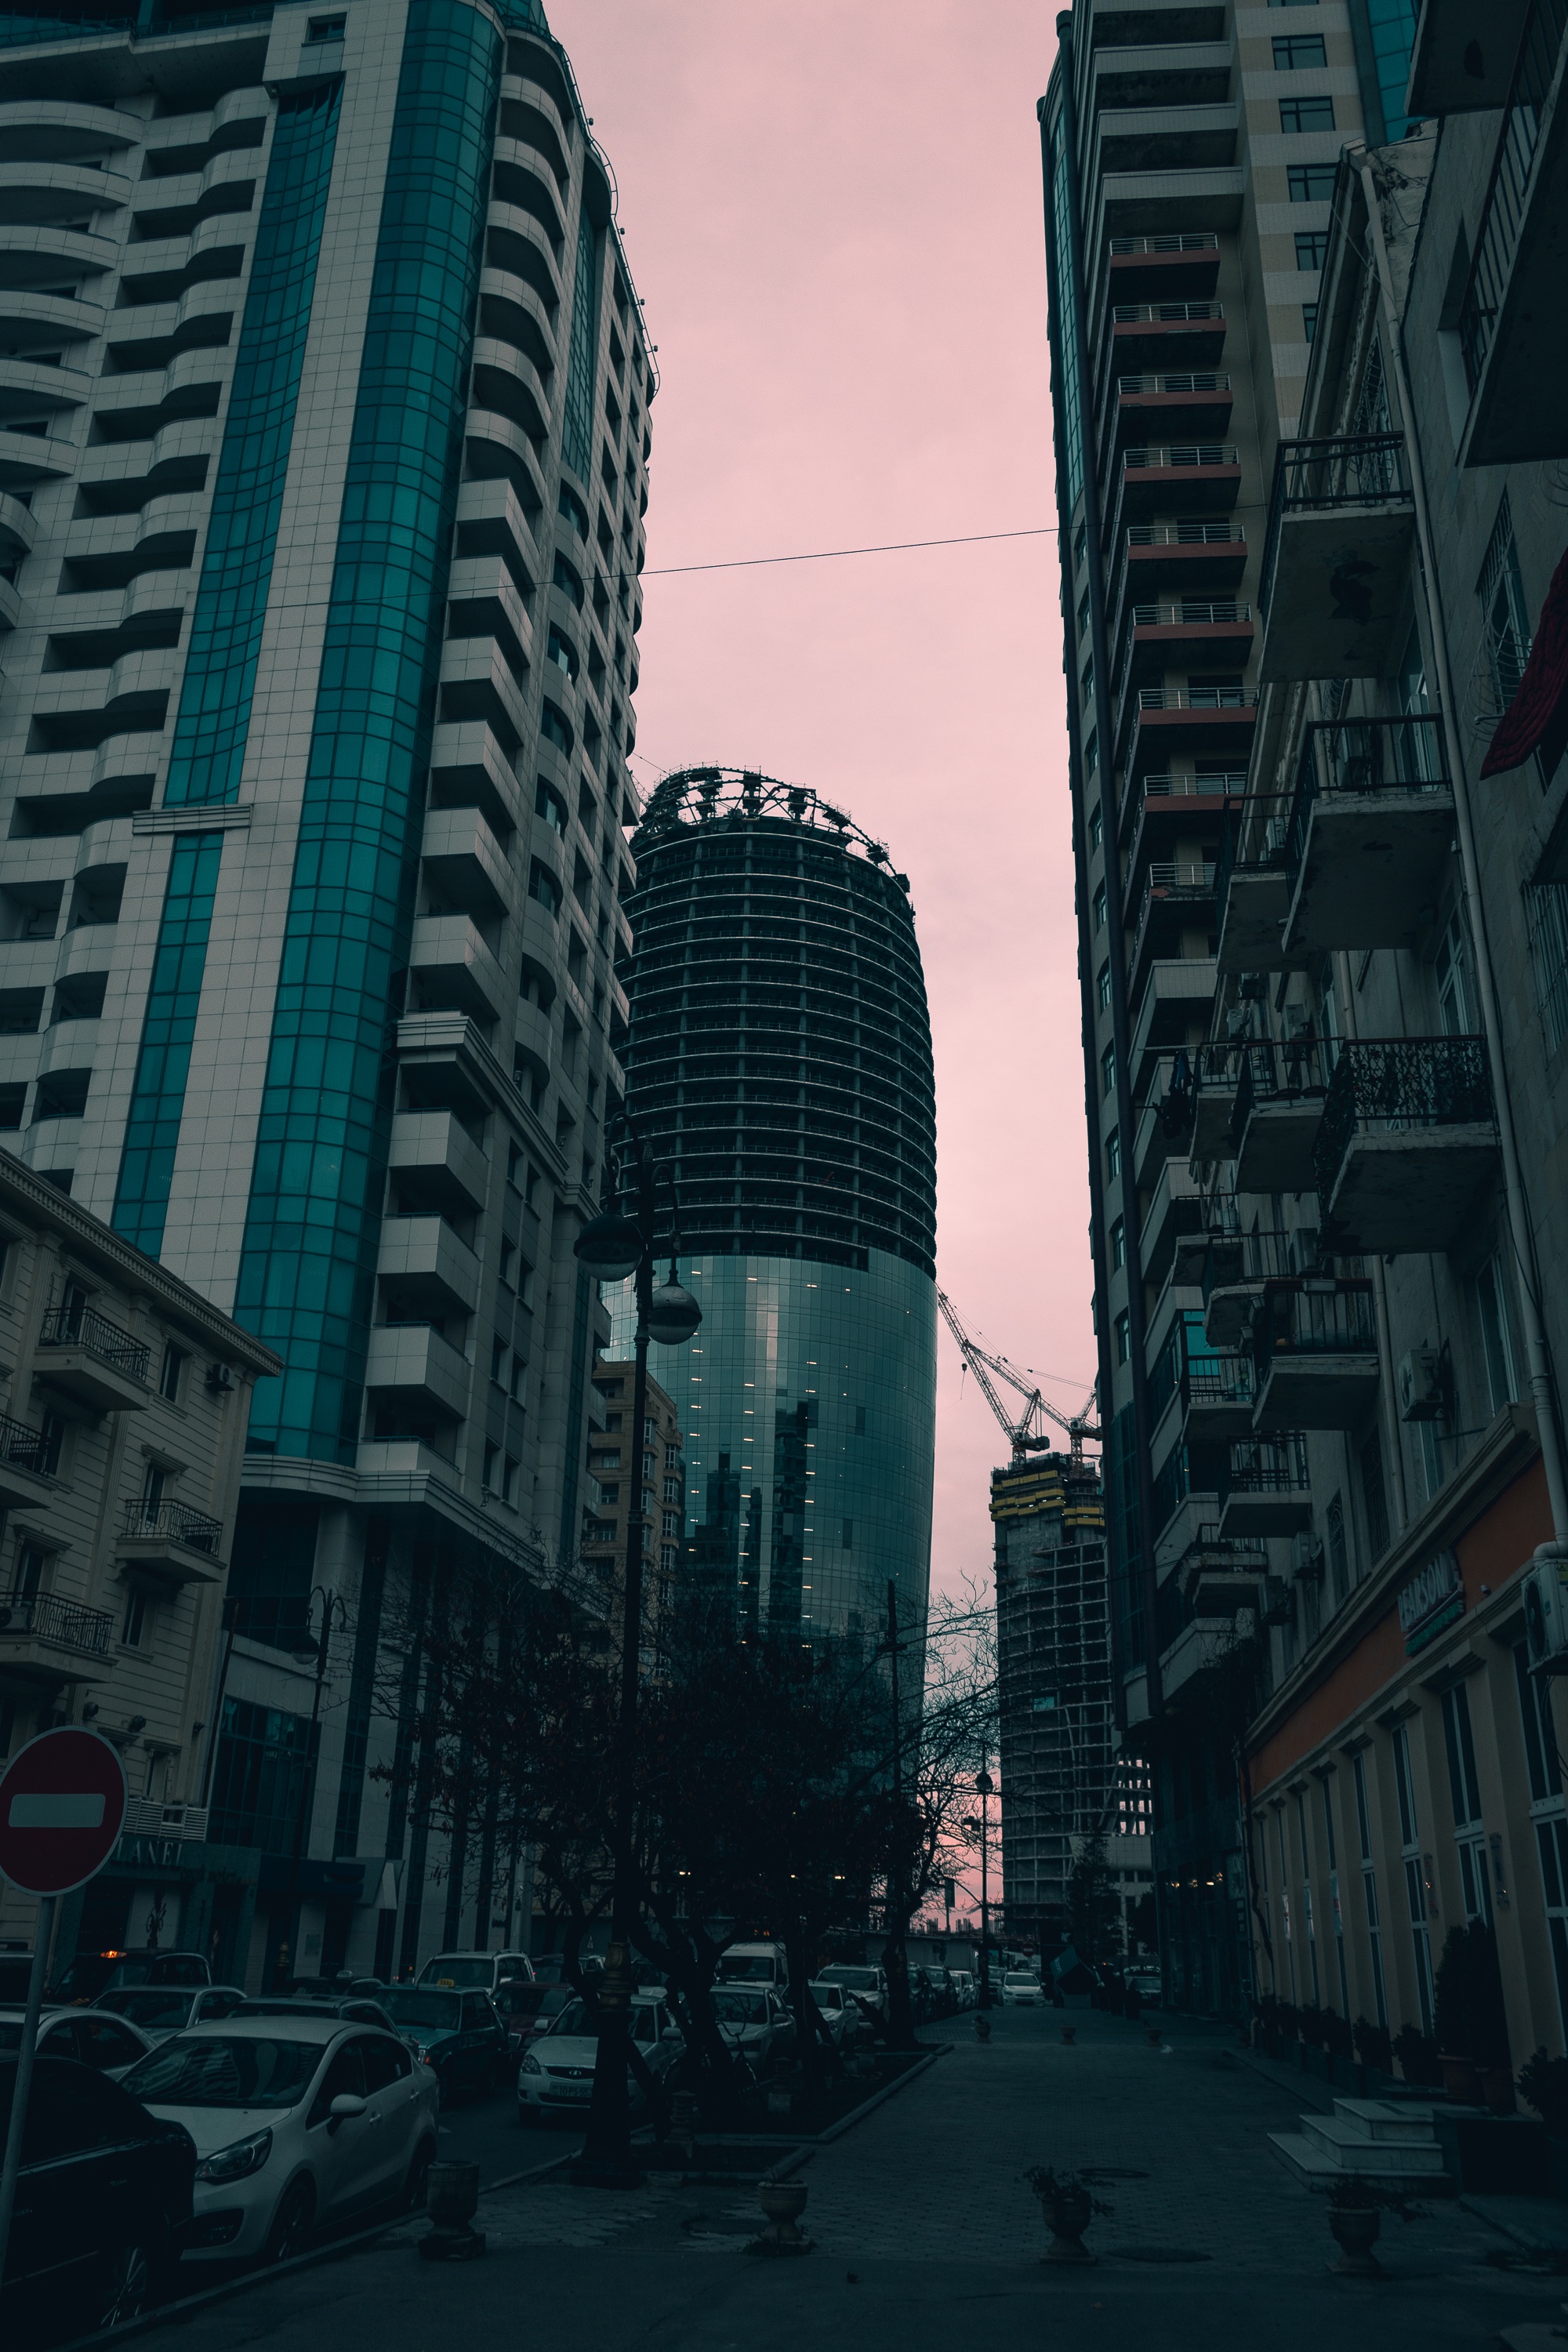
road, skyline, street, city, skyscraper, cityscape, downtown, evening, tower block, infrastructure, shape, metropolis, neighbourhood, urban area, human settlement, metropolitan area